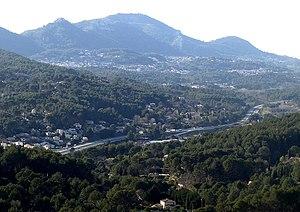
La haute vallée du Merlançon (de bas en haut
La Destrousse est une commune française, située dans le département des Bouches-du-Rhône en région Provence-Alpes-Côte d’Azur.